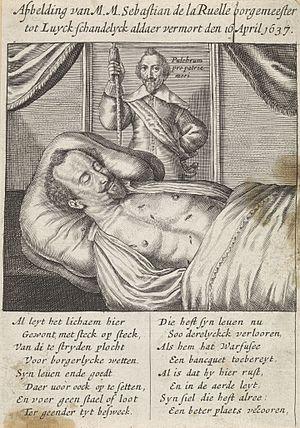
Sébastien La Ruelle, né à Chênée en 1591 et assassiné à Liège le 16 avril 1637, fut bourgmestre de Liège et chef du parti des Grignoux.